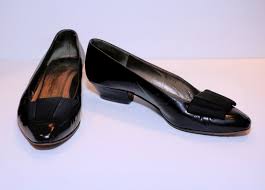
Label: Ballet Flat